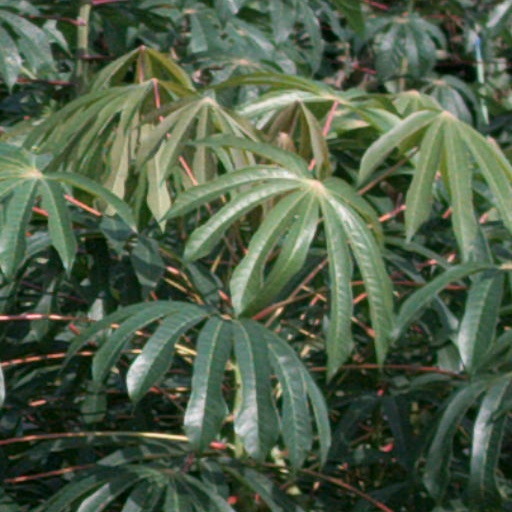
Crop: cassava